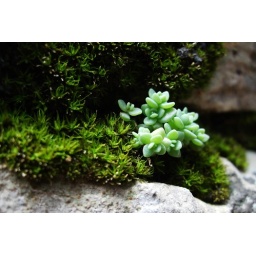
A little plant peeks out from the cracks in the castle wall.